Goddess

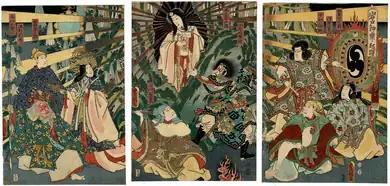
Amaterasu, goddess of the sun, emerges from the Heavenly Rock Cave, triptych by Utagawa Kunisada

In African and African diasporic religions, goddesses are often syncretised with Marian devotion, as in Ezili Dantor (Black Madonna of Częstochowa) and Erzulie Freda (Mater Dolorosa). There is also Buk, a Sudanese and Ethiopian goddess still worshipped in the southern regions. She represents the fertile aspect of women. She is related to the deity of a similar name, Abuk. Another Ethiopian goddess is Atete, the goddess of spring and fertility. Farmers traditionally leave some of their products at the end of each harvesting season as an offering while women sing traditional songs.